Zinoviev letter

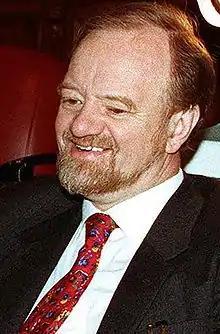
Foreign Secretary Robin Cook launched an official historical review of the Zinoviev letter in 1998

Contemporary scholarship on the Zinoviev letter dates from a 1967 monograph published by three British journalists working for "The Sunday Times". The authors, Lewis Chester, Steven Fay and Hugo Young, asserted that two members of a Russian monarchist organisation called the "Brotherhood of St. George" composed the document in Berlin. Irina Bellegarde, the widow of Alexis Bellegarde, one of the two men said to have written the document, stated that she had witnessed the forgery as it was performed. She said that her husband had drafted the letter after fellow-émigré Alexander Gumansky told him that a request to forge the letter had come from "a person in authority in London". Gurmansky and Bellegarde were later sentenced to death "in absentia" by a Soviet court. Bellegarde was later forced to work during the Second World War for the Russian section of the Abwehr (German military intelligence) in Berlin. Some evidence suggests that he was the highly effective British double agent known as "Outcast". He had been an important source on Soviet matters for the Secret Intelligence Service (SIS; commonly known as MI6) since the First World War, raising the possibility that he already had deep links to British intelligence when involved in the fabrication of the Zinoviev letter.